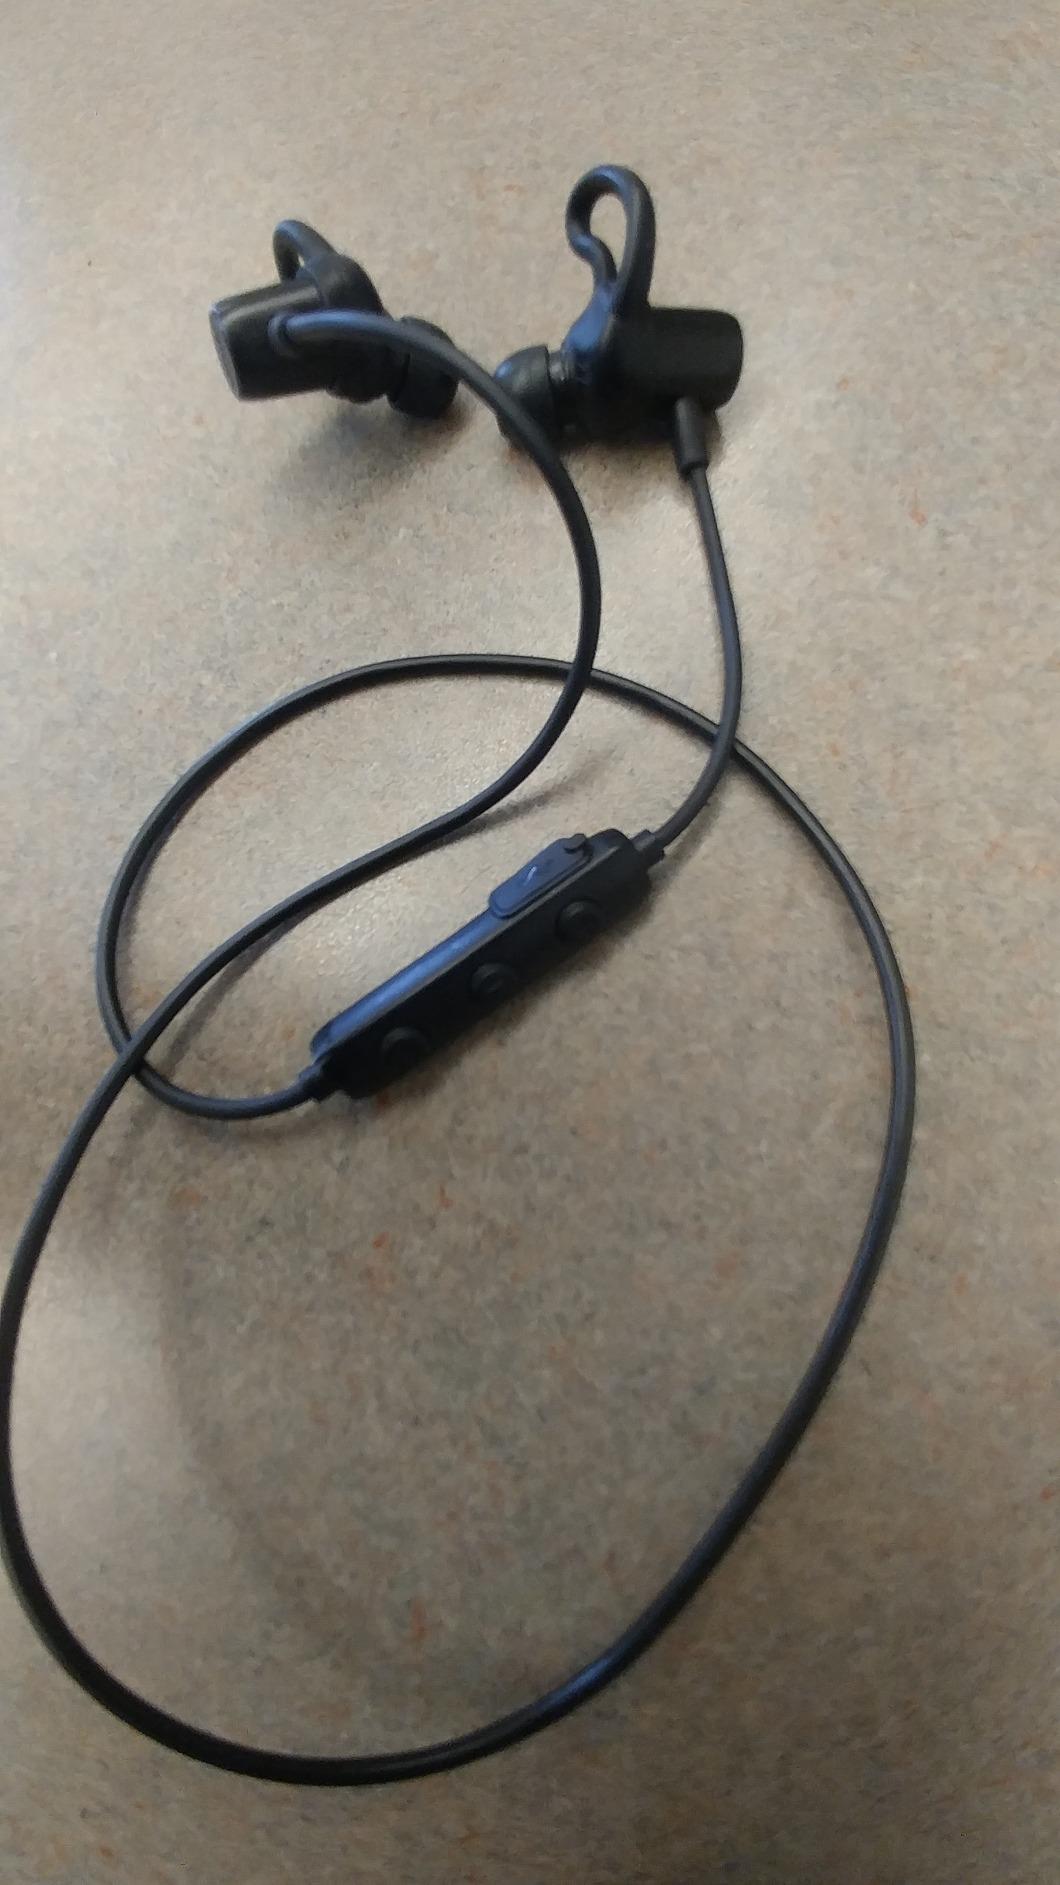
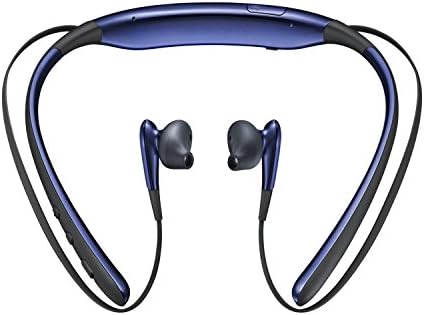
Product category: headphones
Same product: no